Doha

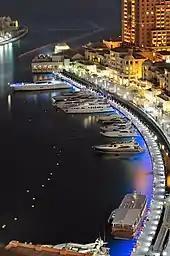
The Pearl-Qatar at night

Buildings at the time were simple dwellings of one or two rooms, built from mud, stone, and coral. Oil concessions in the 1920s and 1930s, and subsequent oil drilling in 1939, heralded the beginning of slow economic and social progress in the country. However, revenues were somewhat diminished due to the devaluation of pearl trade in the Persian Gulf brought on by the introduction of the cultured pearl and the Great Depression. The collapse of the pearl trade caused a significant population drop throughout the country. It was not until the 1950s and 1960s that the country saw significant monetary returns from oil drilling.